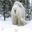
Label: bear